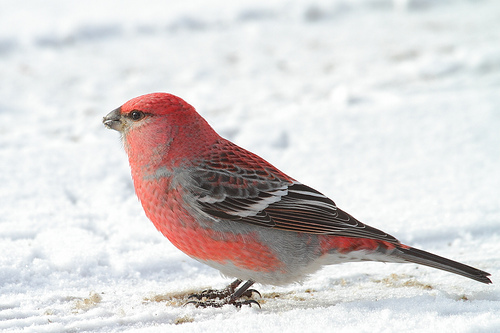
the bird is red with grey and white wings while the beak is very short for the body.
the coral bird has a gray abdomen and white tipped wing feathers and white around its eyes
this bird is mostly pale red with white and black markings on the wings, especially on the secondaries the beak is short.
this is a pink bird with a brown wing and a small bill.
bird with gray beak, tarsus and feet, and dark pink crown, and light pink throat, breast, and gray abdomen
this small bird has a red breast, side, and belly with a short beak and wings which includes white wingbars.
this bird has wings that are black and has a red body
this is a small bird that is mostly bright orange to red with some brown wings with white wingbars and a short brown bill.
this bird is red and black in color, with a stubby beak.
this small bird has a red breast, red head, and a short pointed bill.
Species: Pine Grosbeak